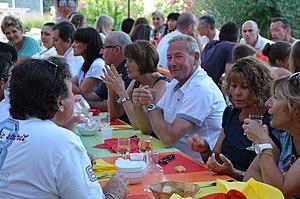
Repas lors de la fête votive de Saint-Aygulf
Une fête votive, également appelée fête patronale, est une fête qu'organise un village en hommage à son saint patron. L'origine de la fête votive serait au départ religieuse. Ces traditions sont originaires du Languedoc et de la Provence.